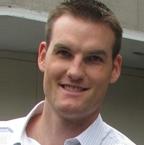
Age: 31